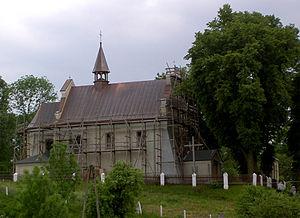
Żniatyn est un village polonais de la gmina de Dołhobyczów dans le powiat de Hrubieszów de la voïvodie de Lublin dans l'est de la Pologne, à la frontière avec l'Ukraine.